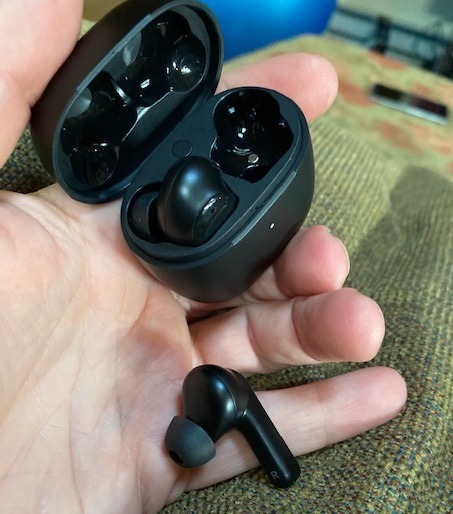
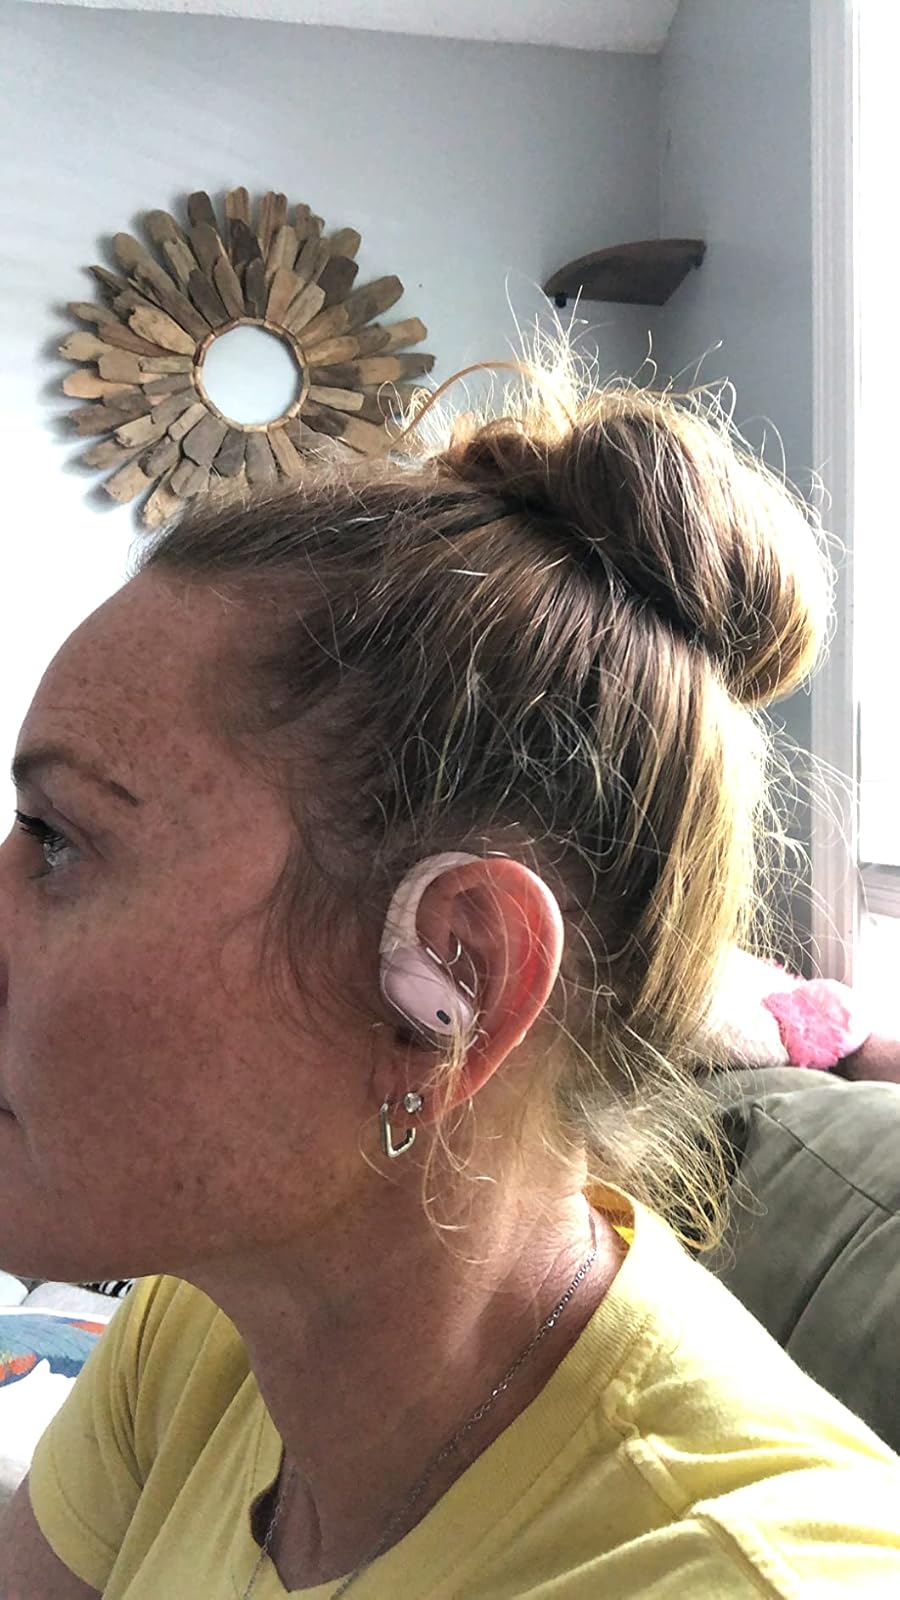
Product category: earbuds
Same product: no